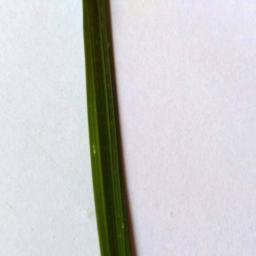
Label: Rice___Healthy